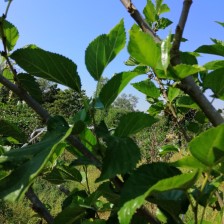
Variety: Buriram60